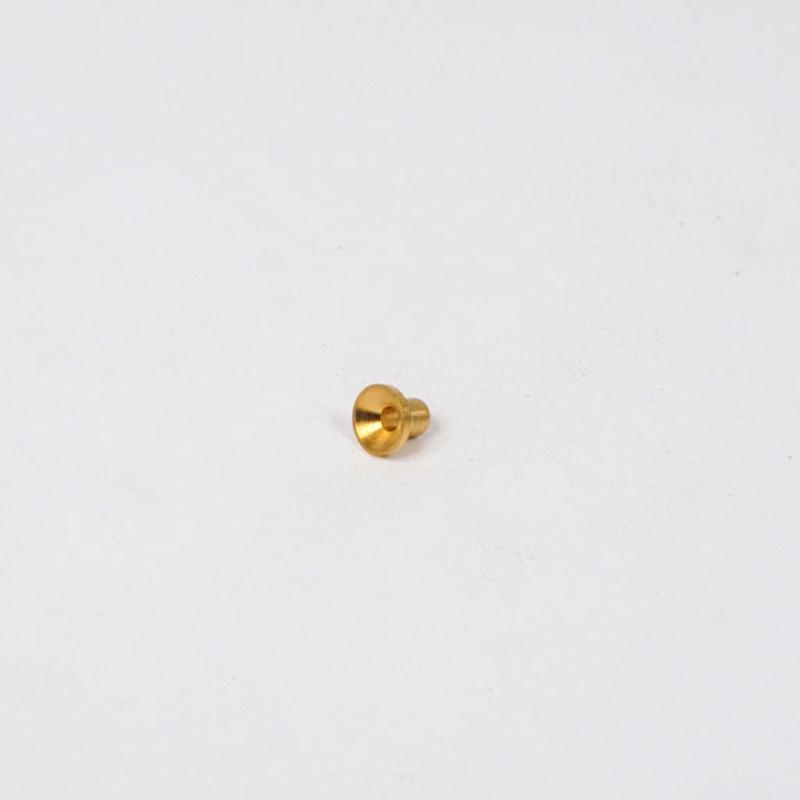
Whites Nipple Trumpet Small
Universal Cables& Cable Fittings
Brand: Whites Motorcycle Parts
Category: Arts & Entertainment > Hobbies & Creative Arts > Musical Instrument & Orchestra Accessories > Brass Instrument Accessories